Snoring

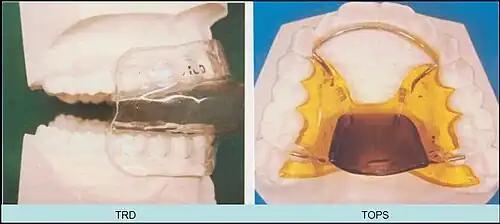
One style of mandibular advancement splint

Dental appliances are common treatments for snoring. They may be custom made, which requires an impression of the teeth and construction in a dental laboratory, or they may be bought over the counter without involvement of a dental health professional. The latter type are often "boil and bite" appliances which come in a set size. The appliance is immersed in boiling water and then the individual bites into appliance with the jaw in a protruded position. Oral appliances may be titratable (adjustable) or non-titratable (one fixed position). In general, oral appliances are cheap and non-invasive. They can be combined with CPAP treatment. Complications include discomfort, excessive salivation (drooling), insomnia, pain in the periodontal ligament of teeth if they are under excessive force, pain in the temporomandibular joint and muscles of mastication (e.g. temporalis), and jaw dislocation. Some devices prevent anterior oral seal, and therefore cause mouth breathing with the associated problems like dry mouth. A device which covers only some of the teeth and leaves others uncovered may potentially have a Dahl effect, leading to undesired movement of the teeth and creating problems like open bite. Therefore, a dentist should regularly review individuals who are using dental appliances for snoring.